KHTT

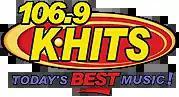
"106.9 K-HITS" logo used until 2016.

KHTT was originally KMMM, and it was also known as "K-Triple M" (the three Ms in its call letters, which also stood for "Muskogee's Music Machine") and at times it was called ""The New K107 FM"". It targeted only Muskogee and the surrounding areas at the time. Very little format history is known for KMMM; one of the formats known for the station is urban contemporary. The station mixed in a few top 40 songs during the daytime and aired a straight ahead Urban presentation by evenings. By 1982 KMMM went dark.